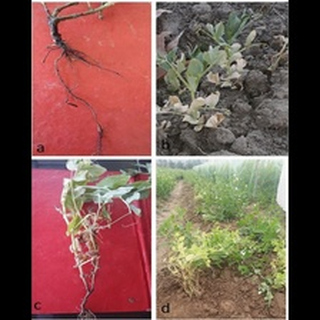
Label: wheat_common_root_rot